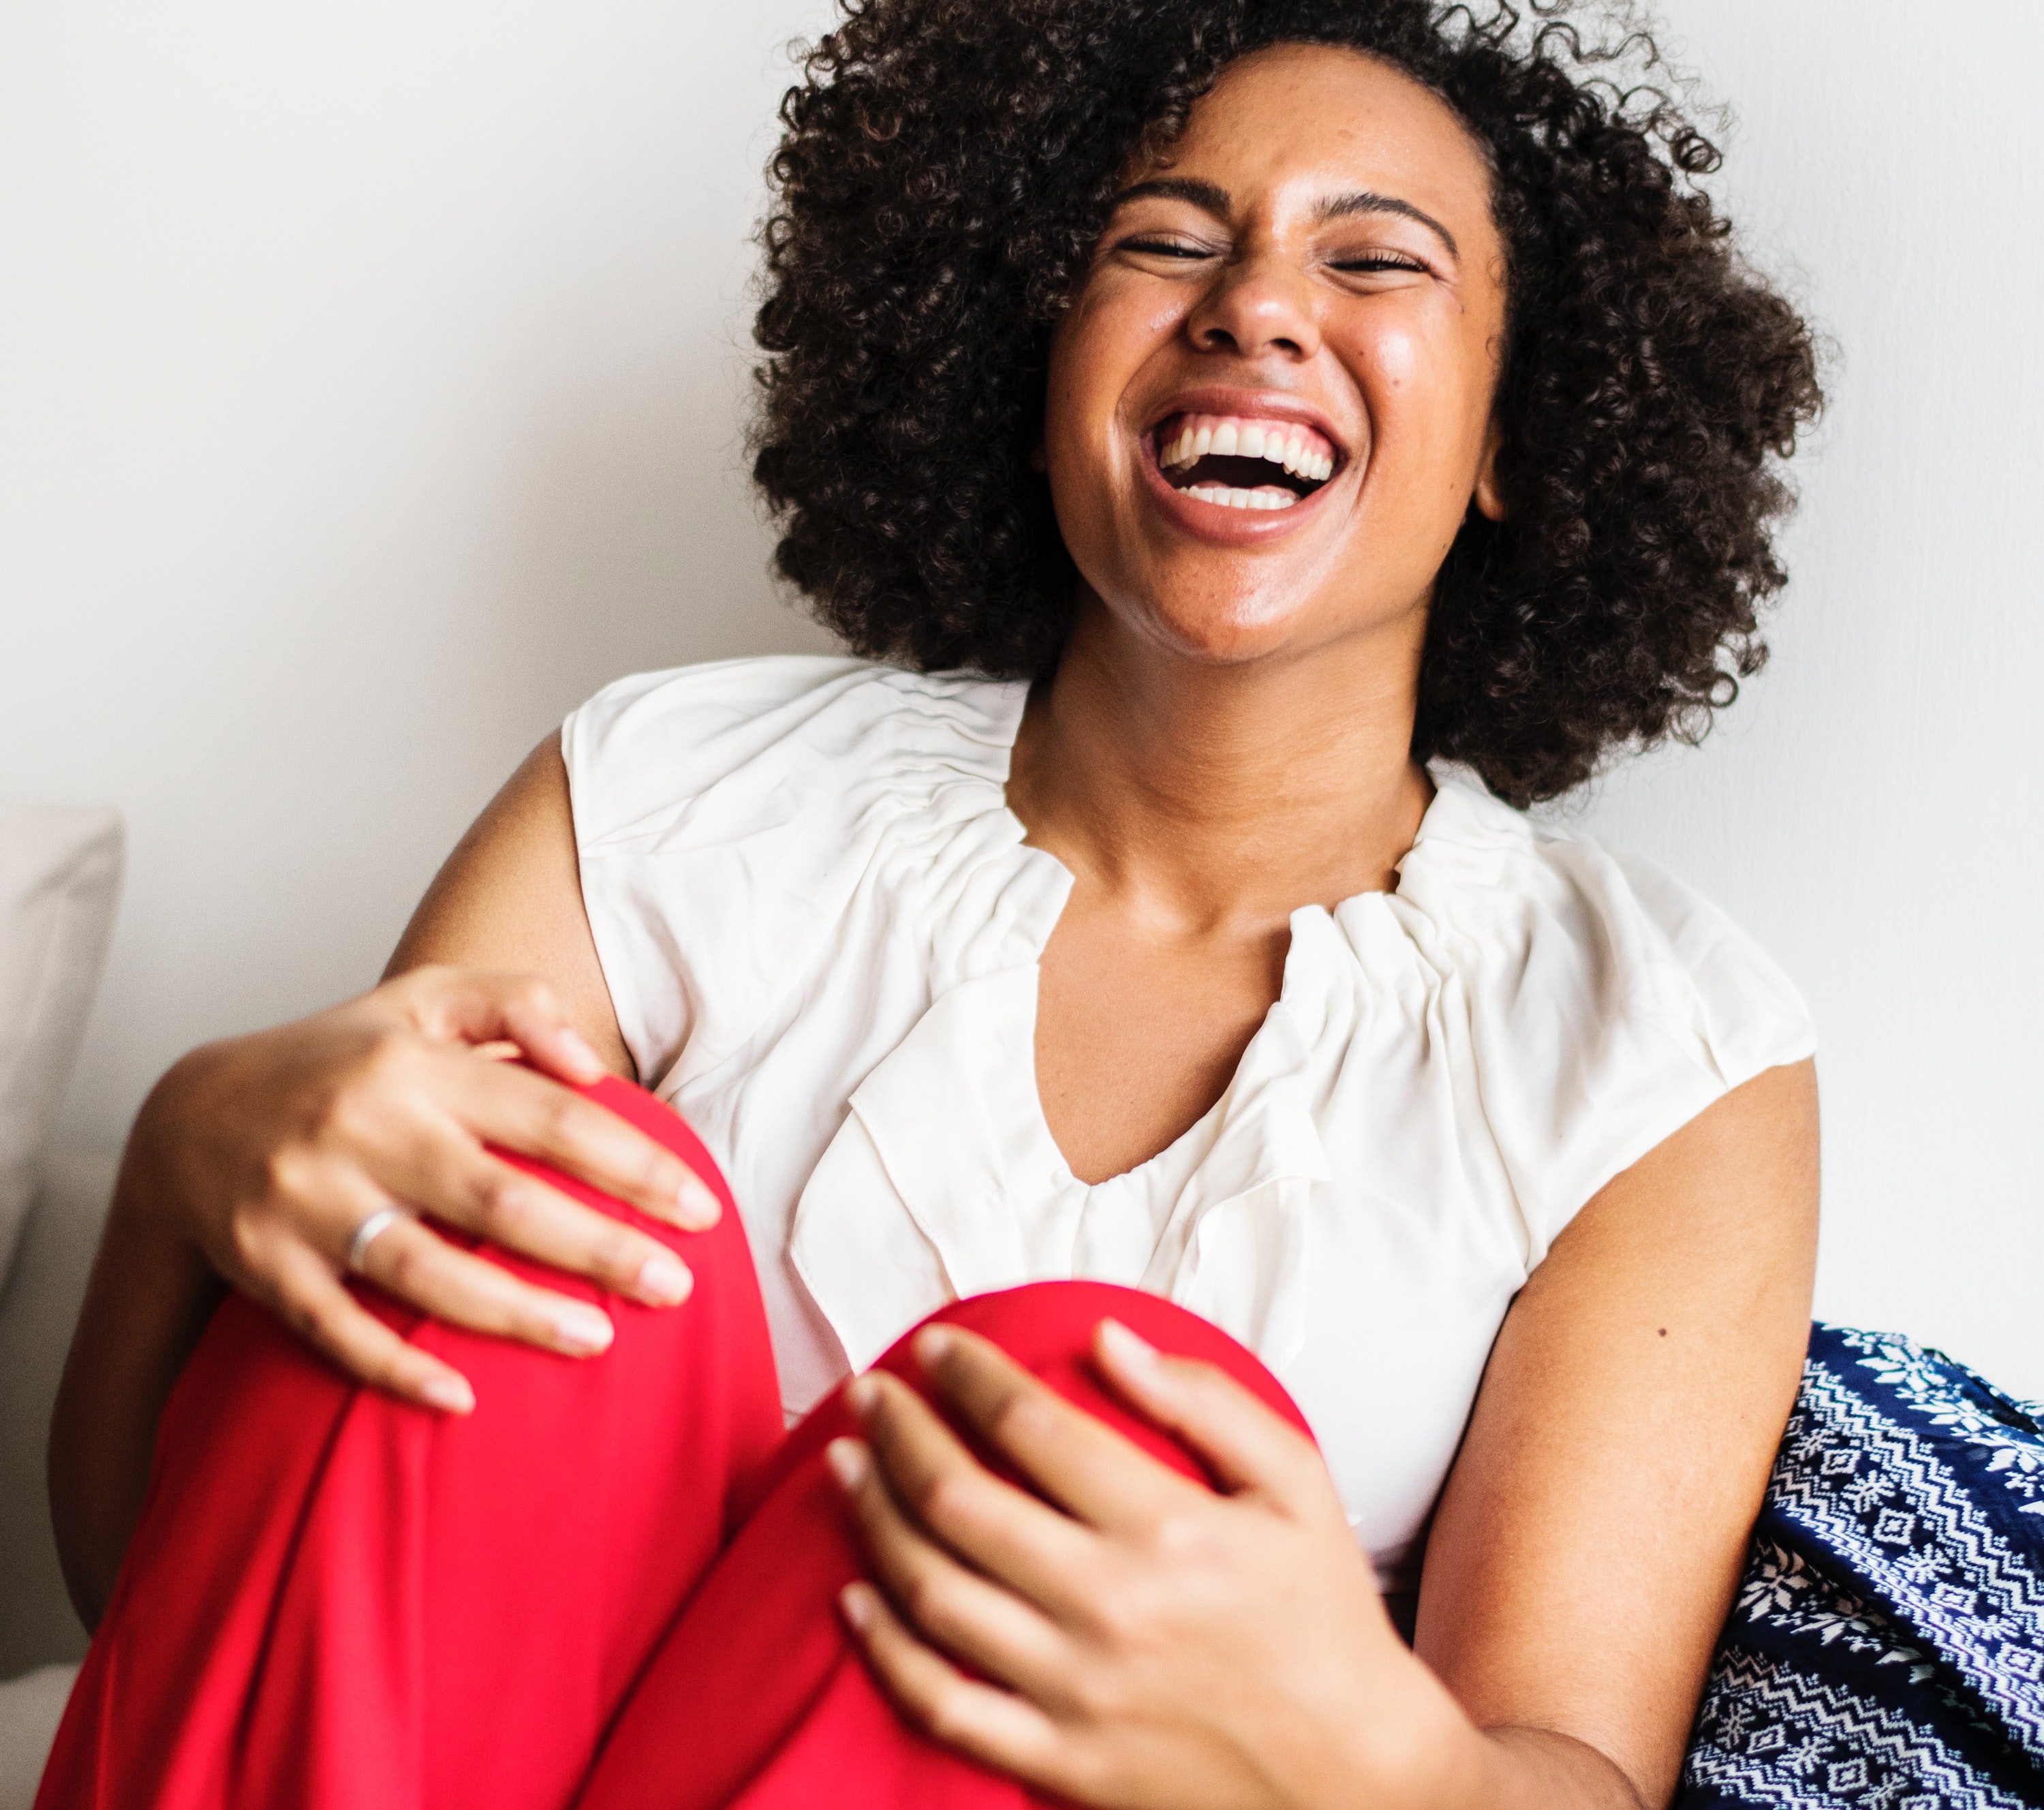
beauty, smile, laughter, hair coloring, lip